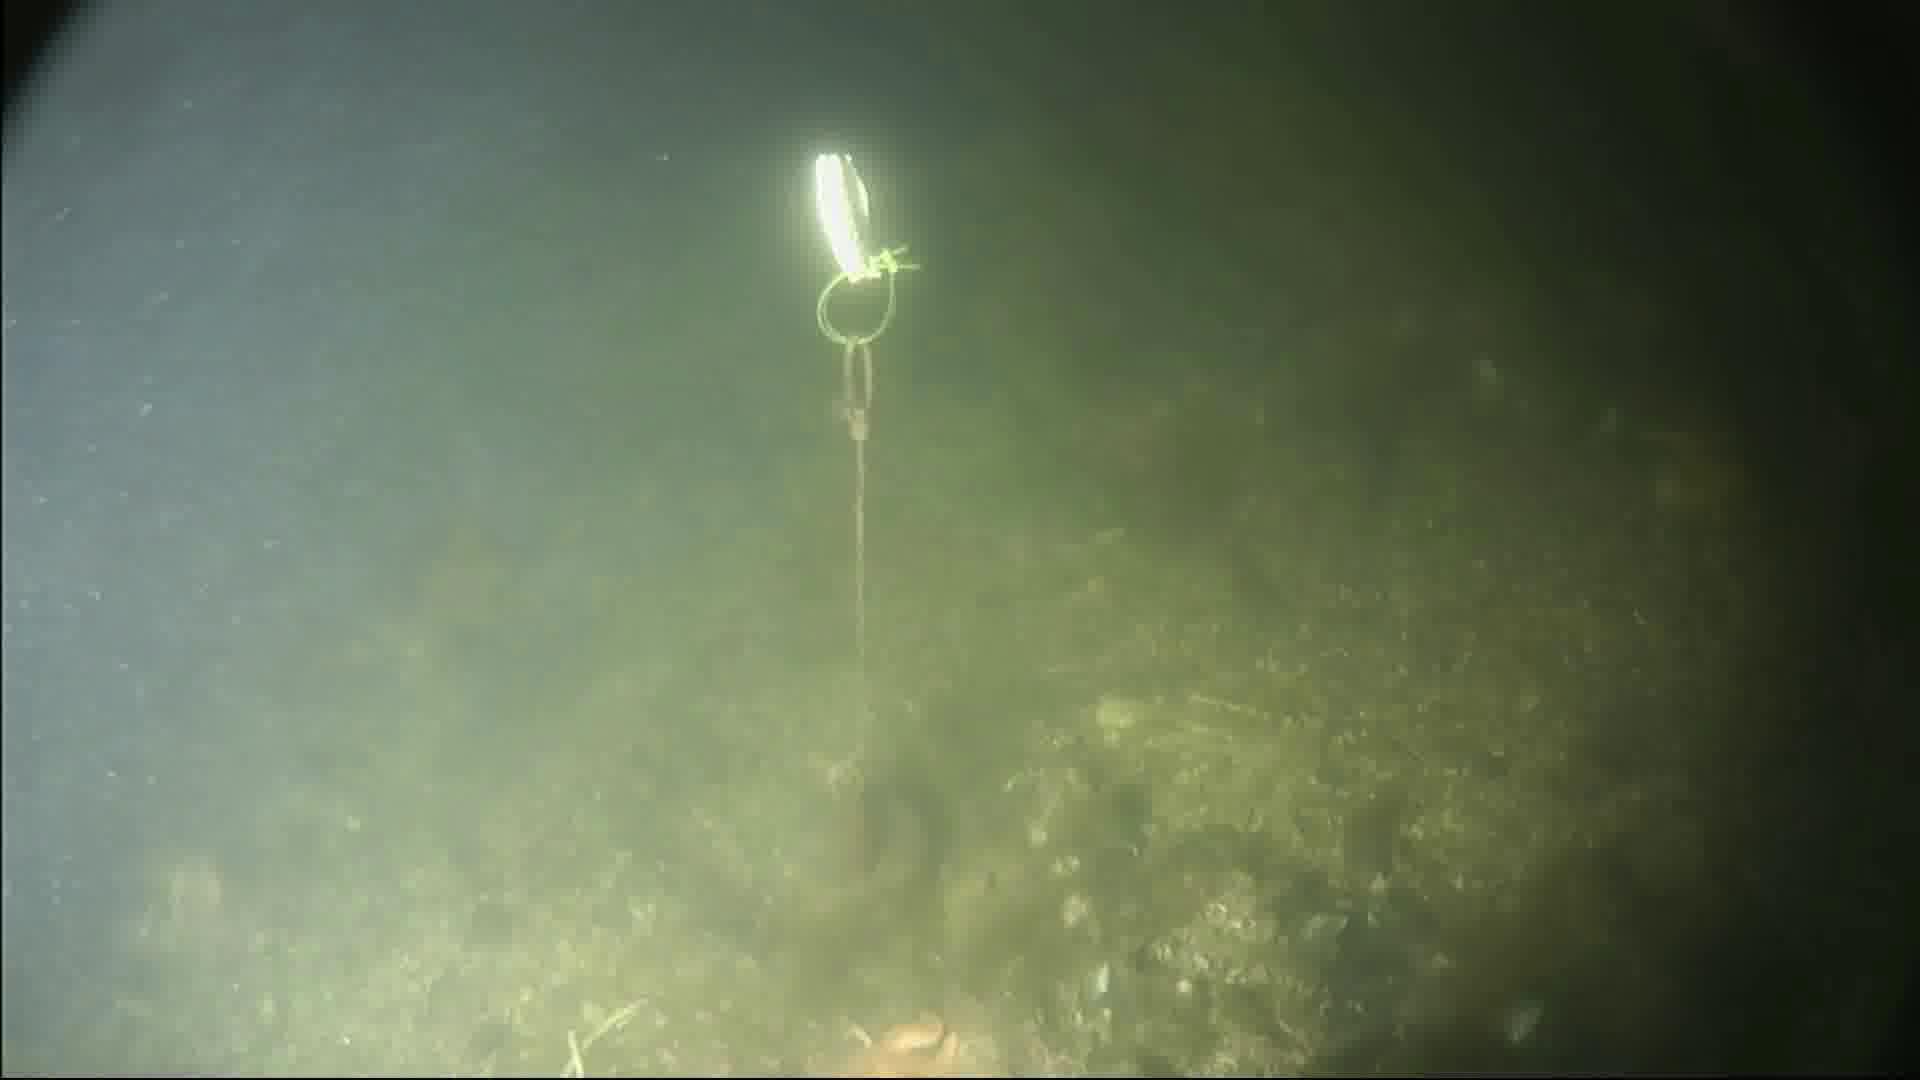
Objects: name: starfish
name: crab